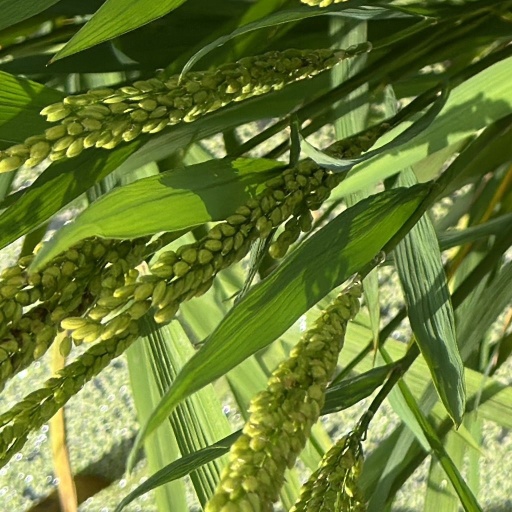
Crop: rice